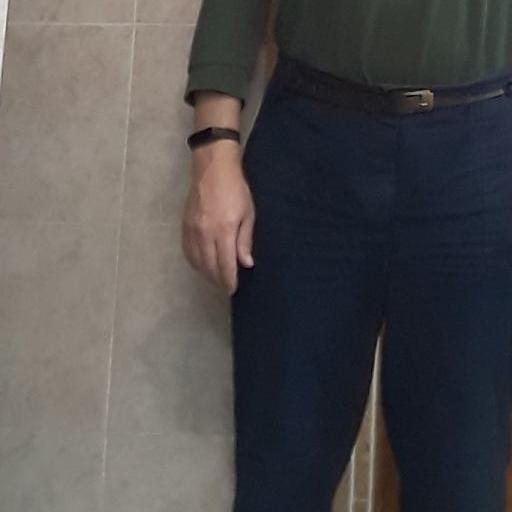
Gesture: no_gesture